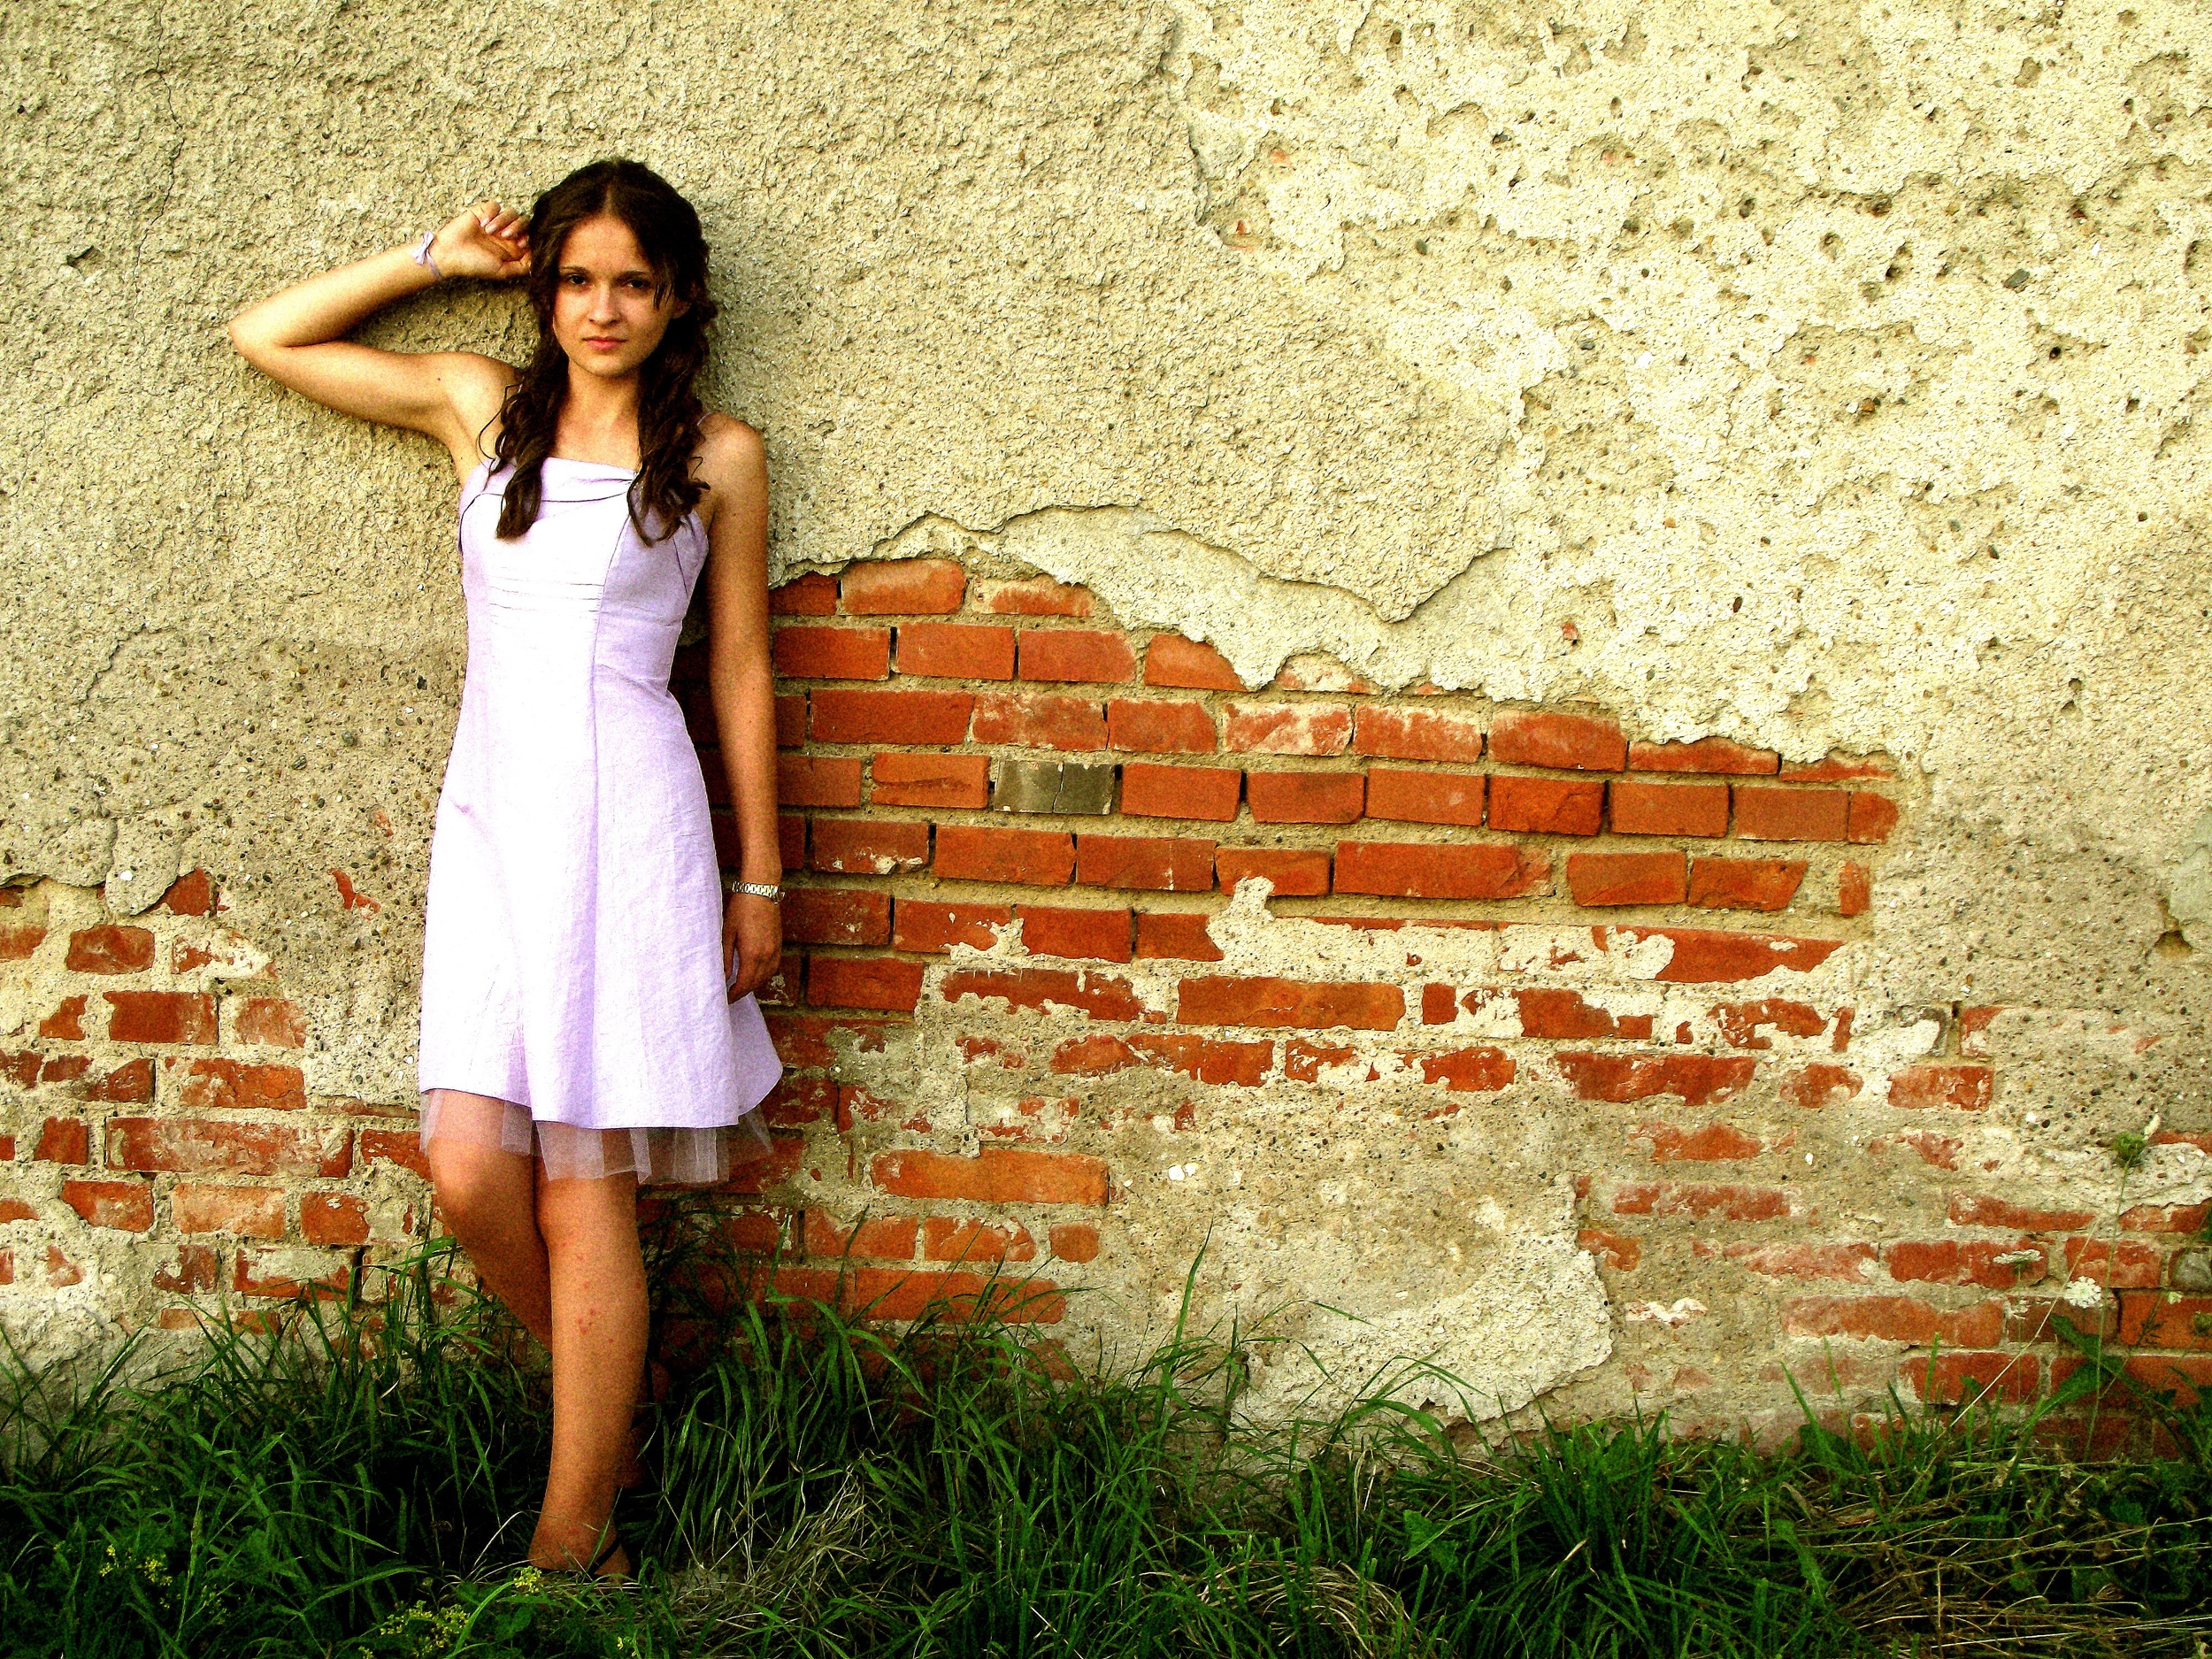
tree, grass, plant, girl, sunlight, flower, building, summer, leg, model, spring, clothing, lady, wedding, fun, dress, happiness, legs, photograph, beauty, young woman, rom, transylvania, photo shoot